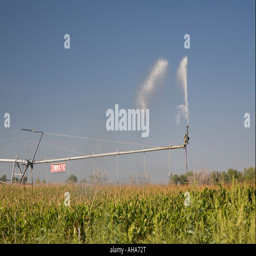
sprinkler irrigates a corn field on the prairie